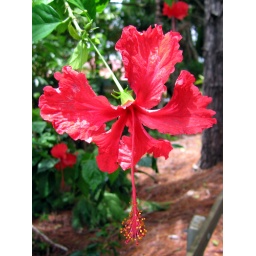
This beautiful red flower was growing by the sidewalk outside of the Kuranda Skyrail Terminal.